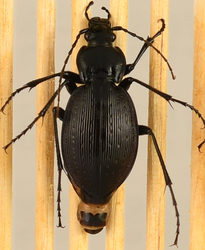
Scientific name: Dicaelus teter
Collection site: Mountain Lake Biological Station NEON (MLBS), plot MLBS_010